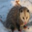
Label: possum